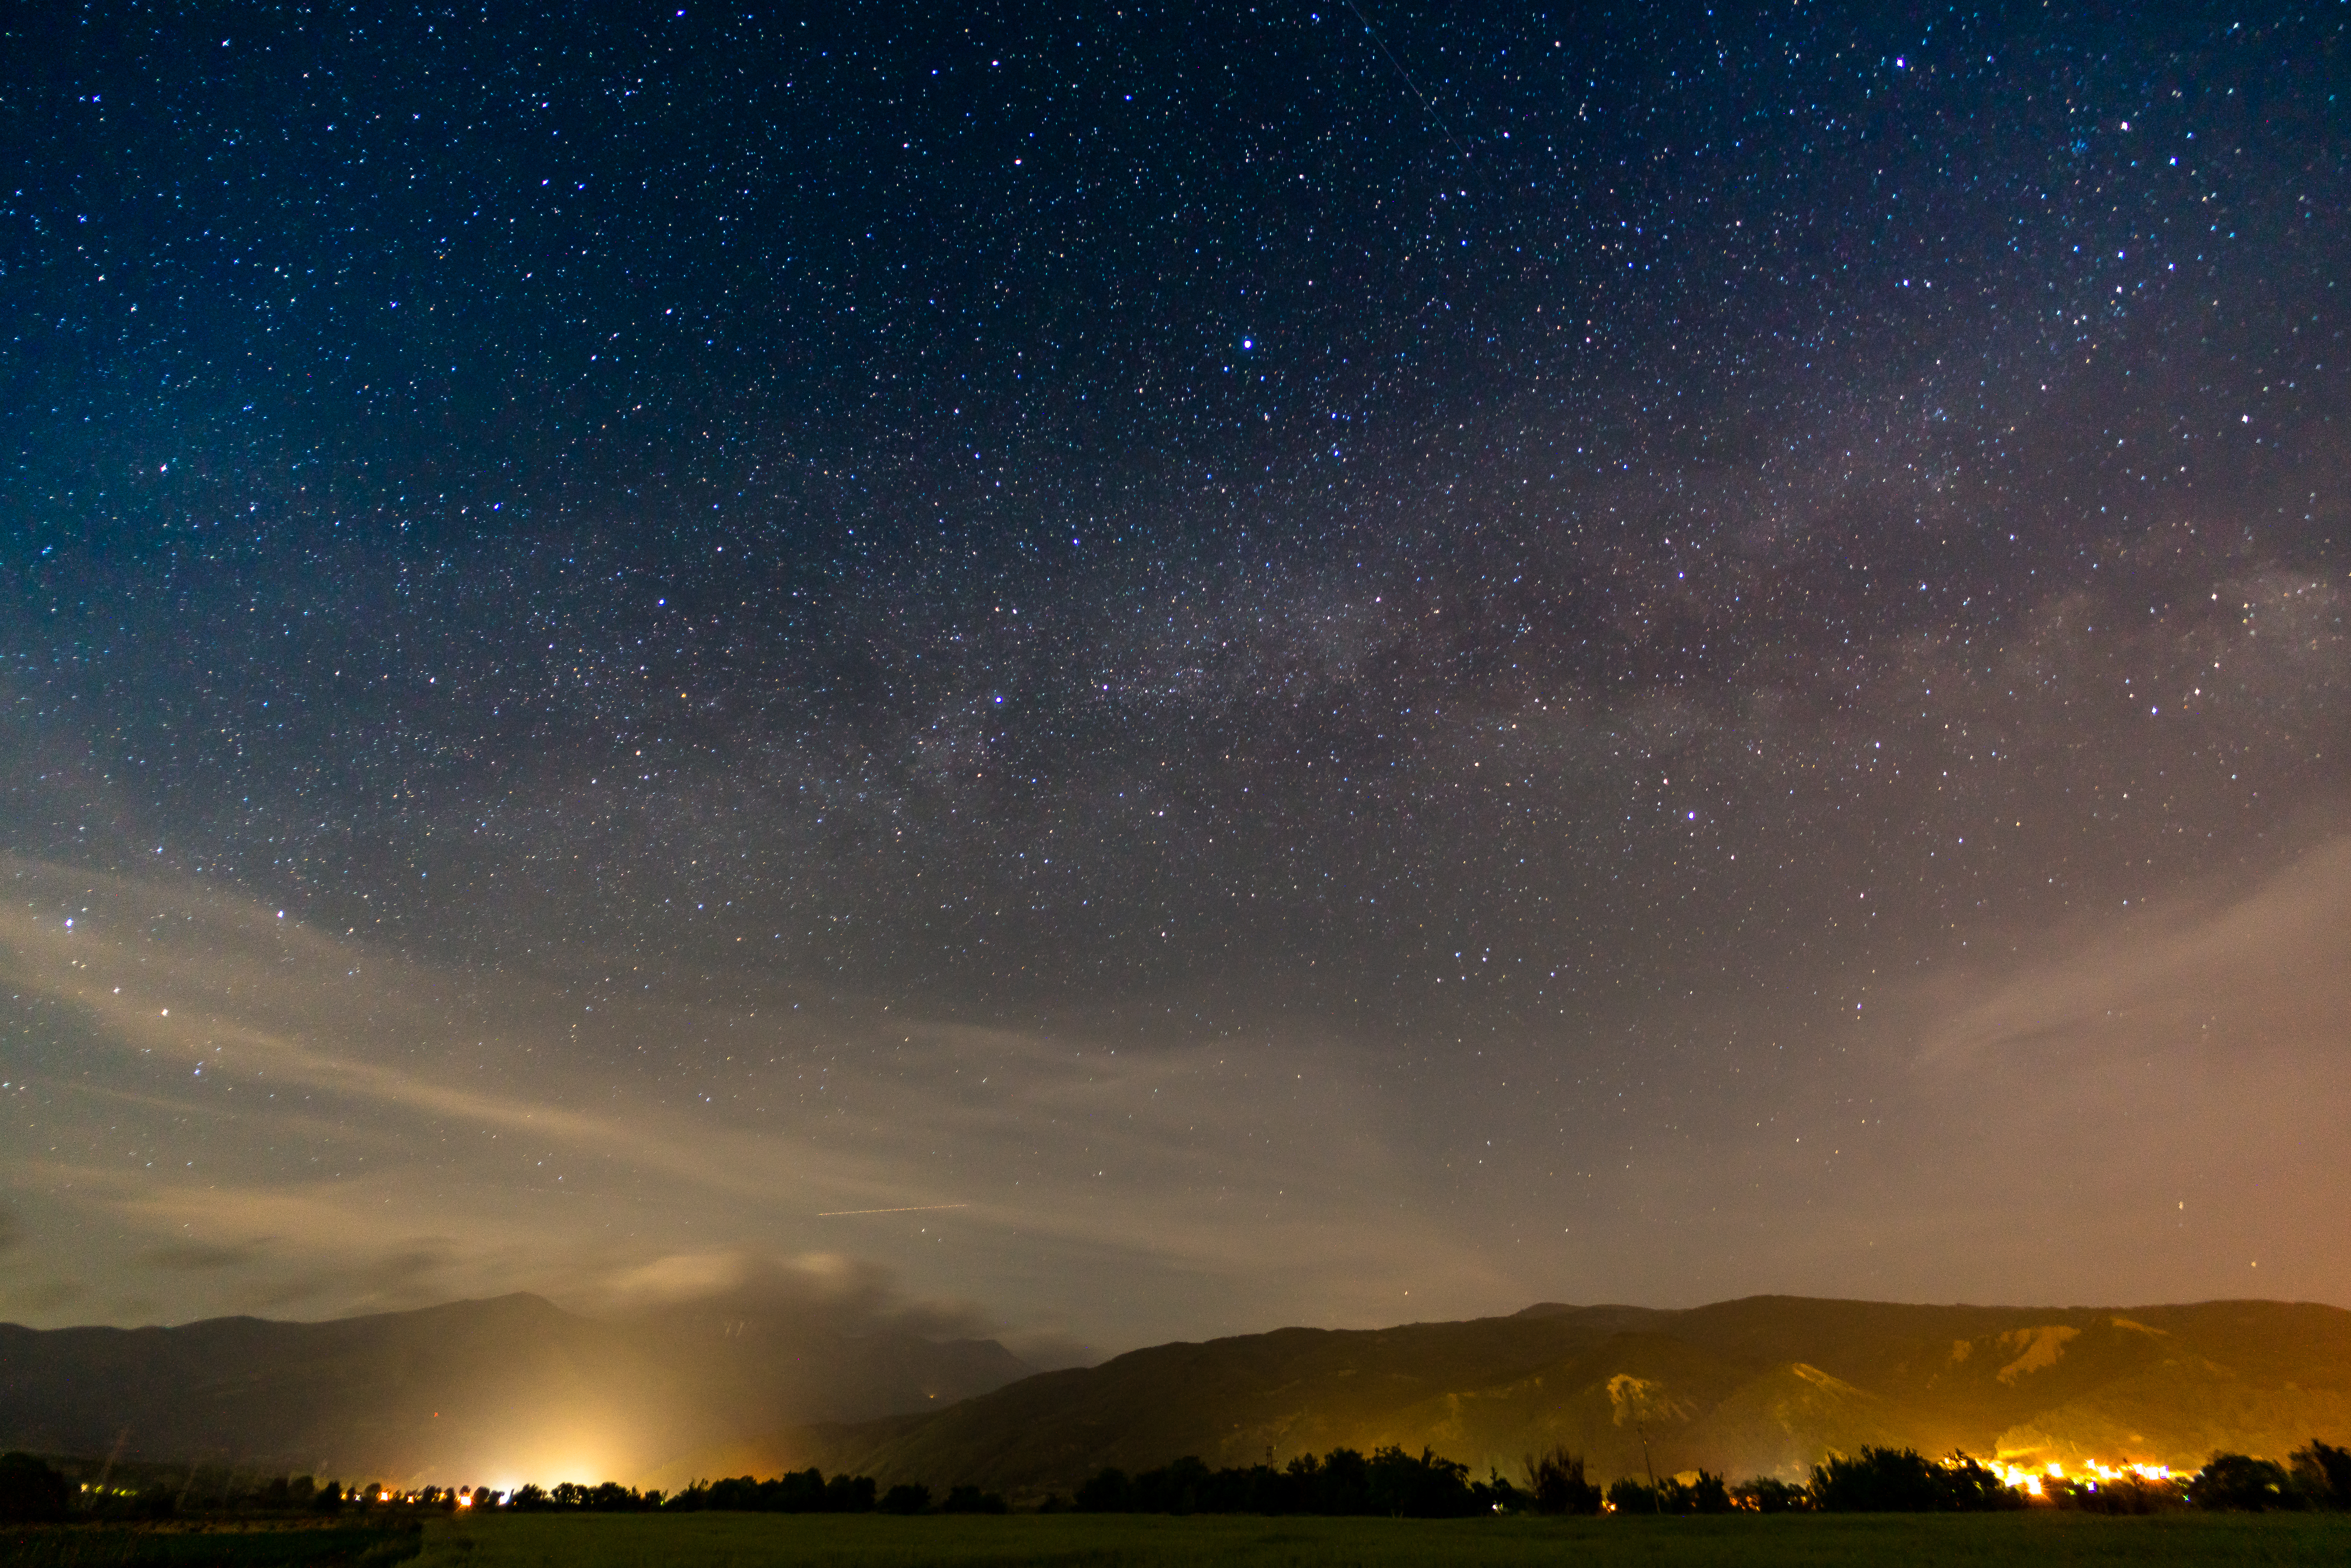
night, sky, stars, milky way, atmospheric phenomenon, cloud, atmosphere, horizon, star, astronomy, astronomical object, landscape, space, evening, photography, aurora, meteorological phenomenon, mountain, universe, science, hill, galaxy